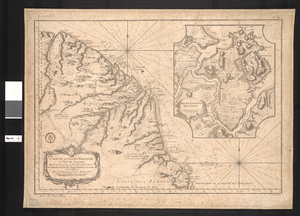
Cette carte de la Guyane française et l'île de Cayenne est due à Jacques Bellin (1703-72), un cartographe prolifique affecté au ministère de la Marine française. Elle reflète le soin apporté aux relevés topographiques des baies, des mers et des ports qui caractérisait la cartographie navale française du XVIIIe siècle. En plus d'informations détaillées sur la côte, la carte de Bellin inclut des notes sur l'intérieur de cette partie de l'Amérique du sud, dont l'essentiel restait encore largement inconnu des Européens.
La rivière de Cayenne ou rivière des Cascades est un fleuve situé dans la région ultrapériphérique et le département de la Guyane française en Amérique du Sud dans l'arrondissement homonyme de Cayenne.